Robert Grzywna

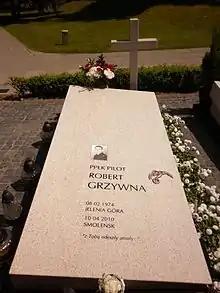
He is buried at the Powązki Military Cemetery

Robert Grzywna (8 February 1974 in Jelenia Góra – 10 April 2010) was a Polish pilot.